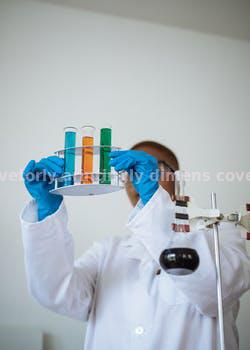
Label: Watermark